Operation Assaf

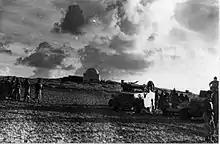
Sheikh Nuran following its occupation by the Israeli Army during Operation Assaf, December 1948

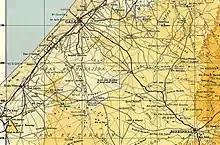
Sheikh Nuran, 1945

Following Operation Yoav, the Egyptian Army tried to stabilize a defensive line between its two arms of controlled territory in the Negev, along the Beer Sheva-Gaza road. With international peace-efforts intensifying, both sides felt that the war was drawing to a close, and such a strong defensive line would help Egypt claim the majority of western and southern Negev, which included some Israeli settlements.